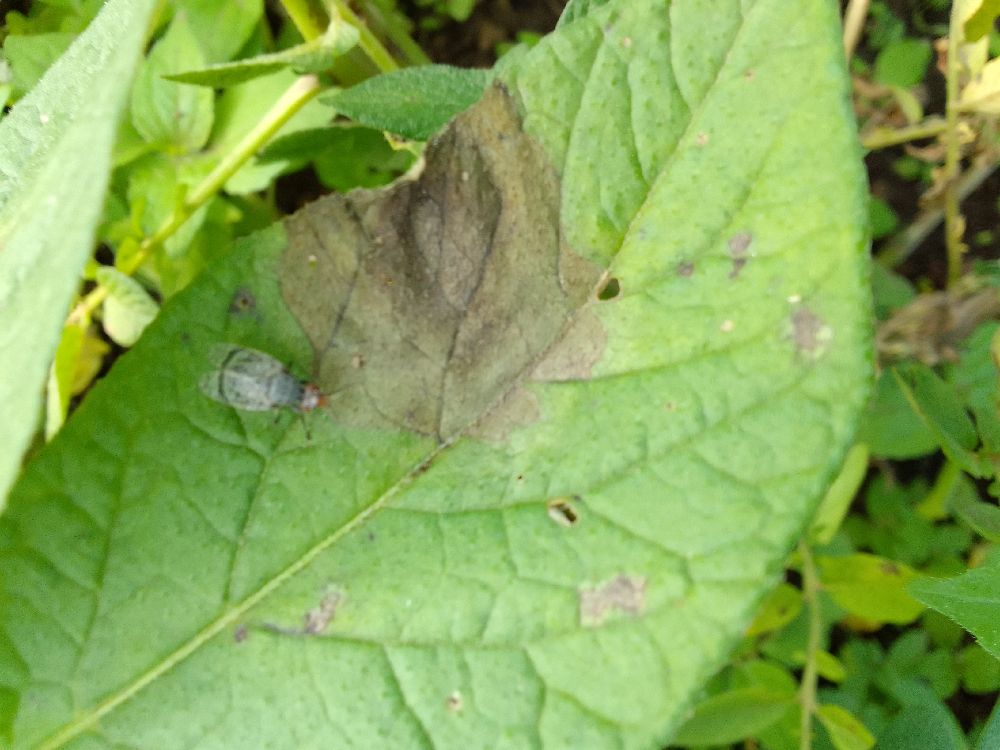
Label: Late blight